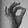
ASL letter: F